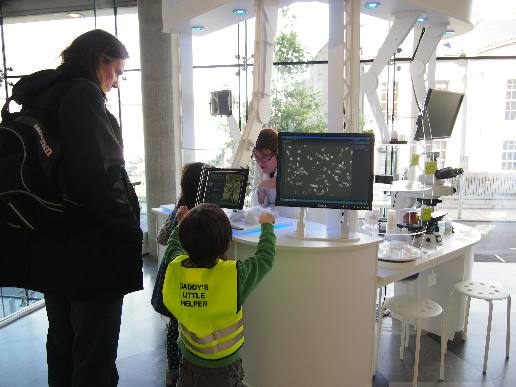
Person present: Yes